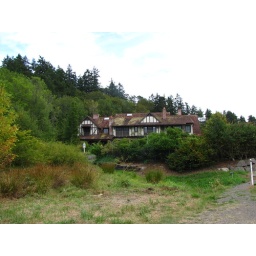
Cool old house hiding in the trees